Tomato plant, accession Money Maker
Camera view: bottom (45 deg); turntable rotation: 90 degrees
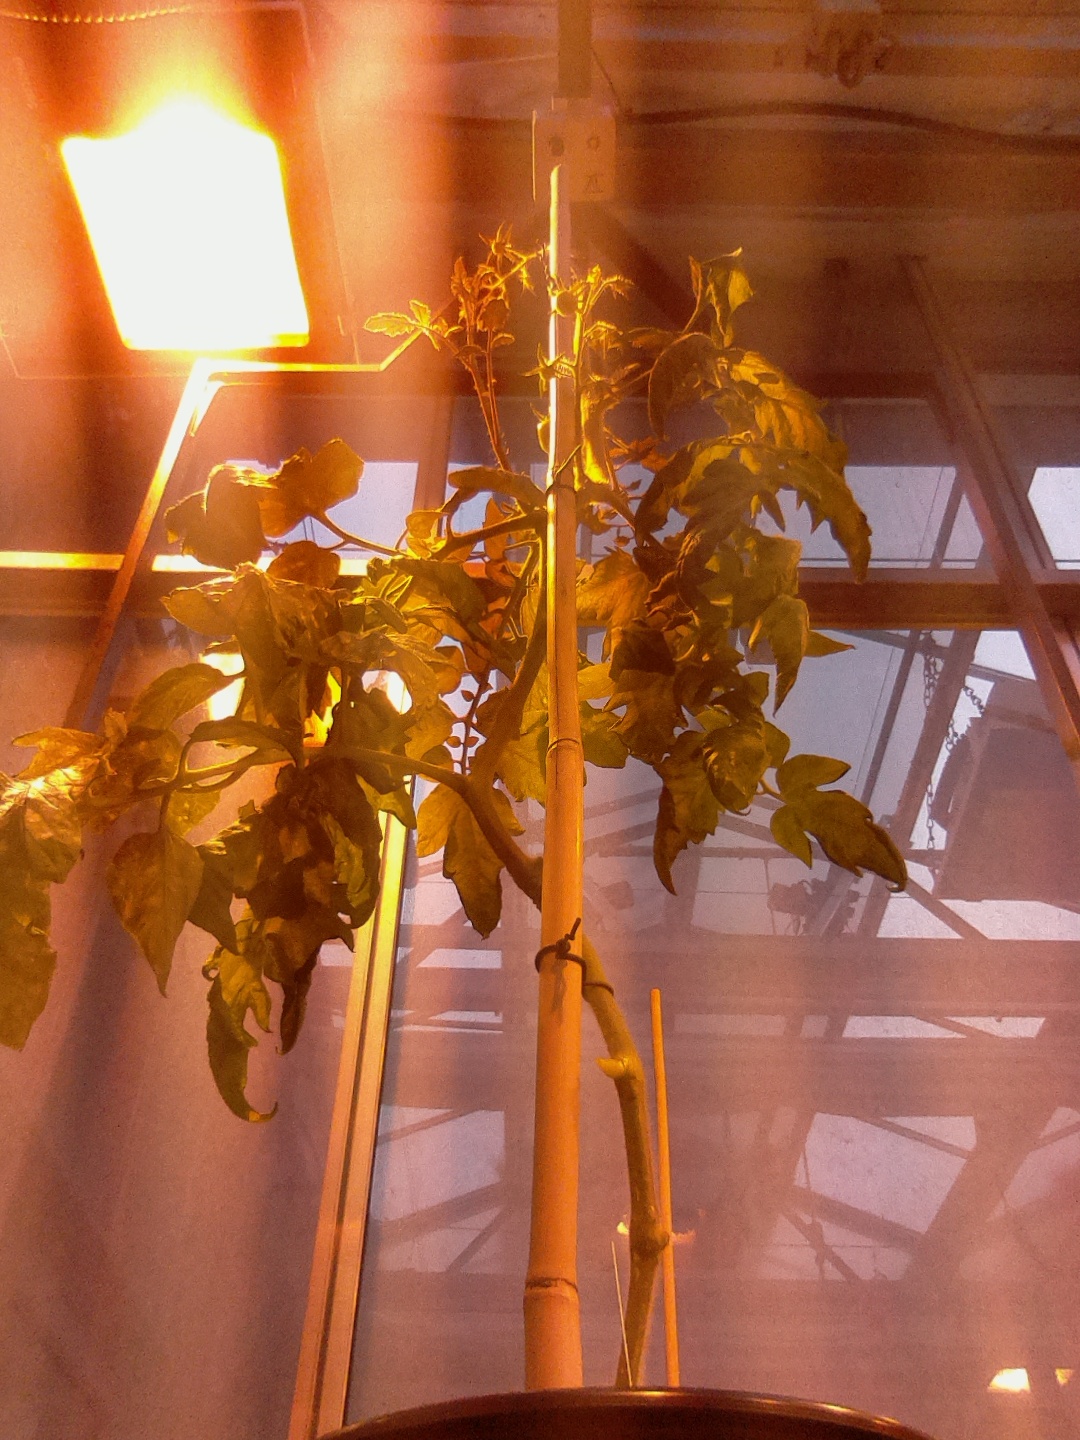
BBCH growth stage 73: 30%-40% of final fruit size